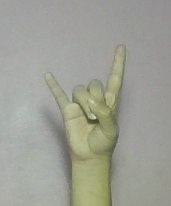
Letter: la